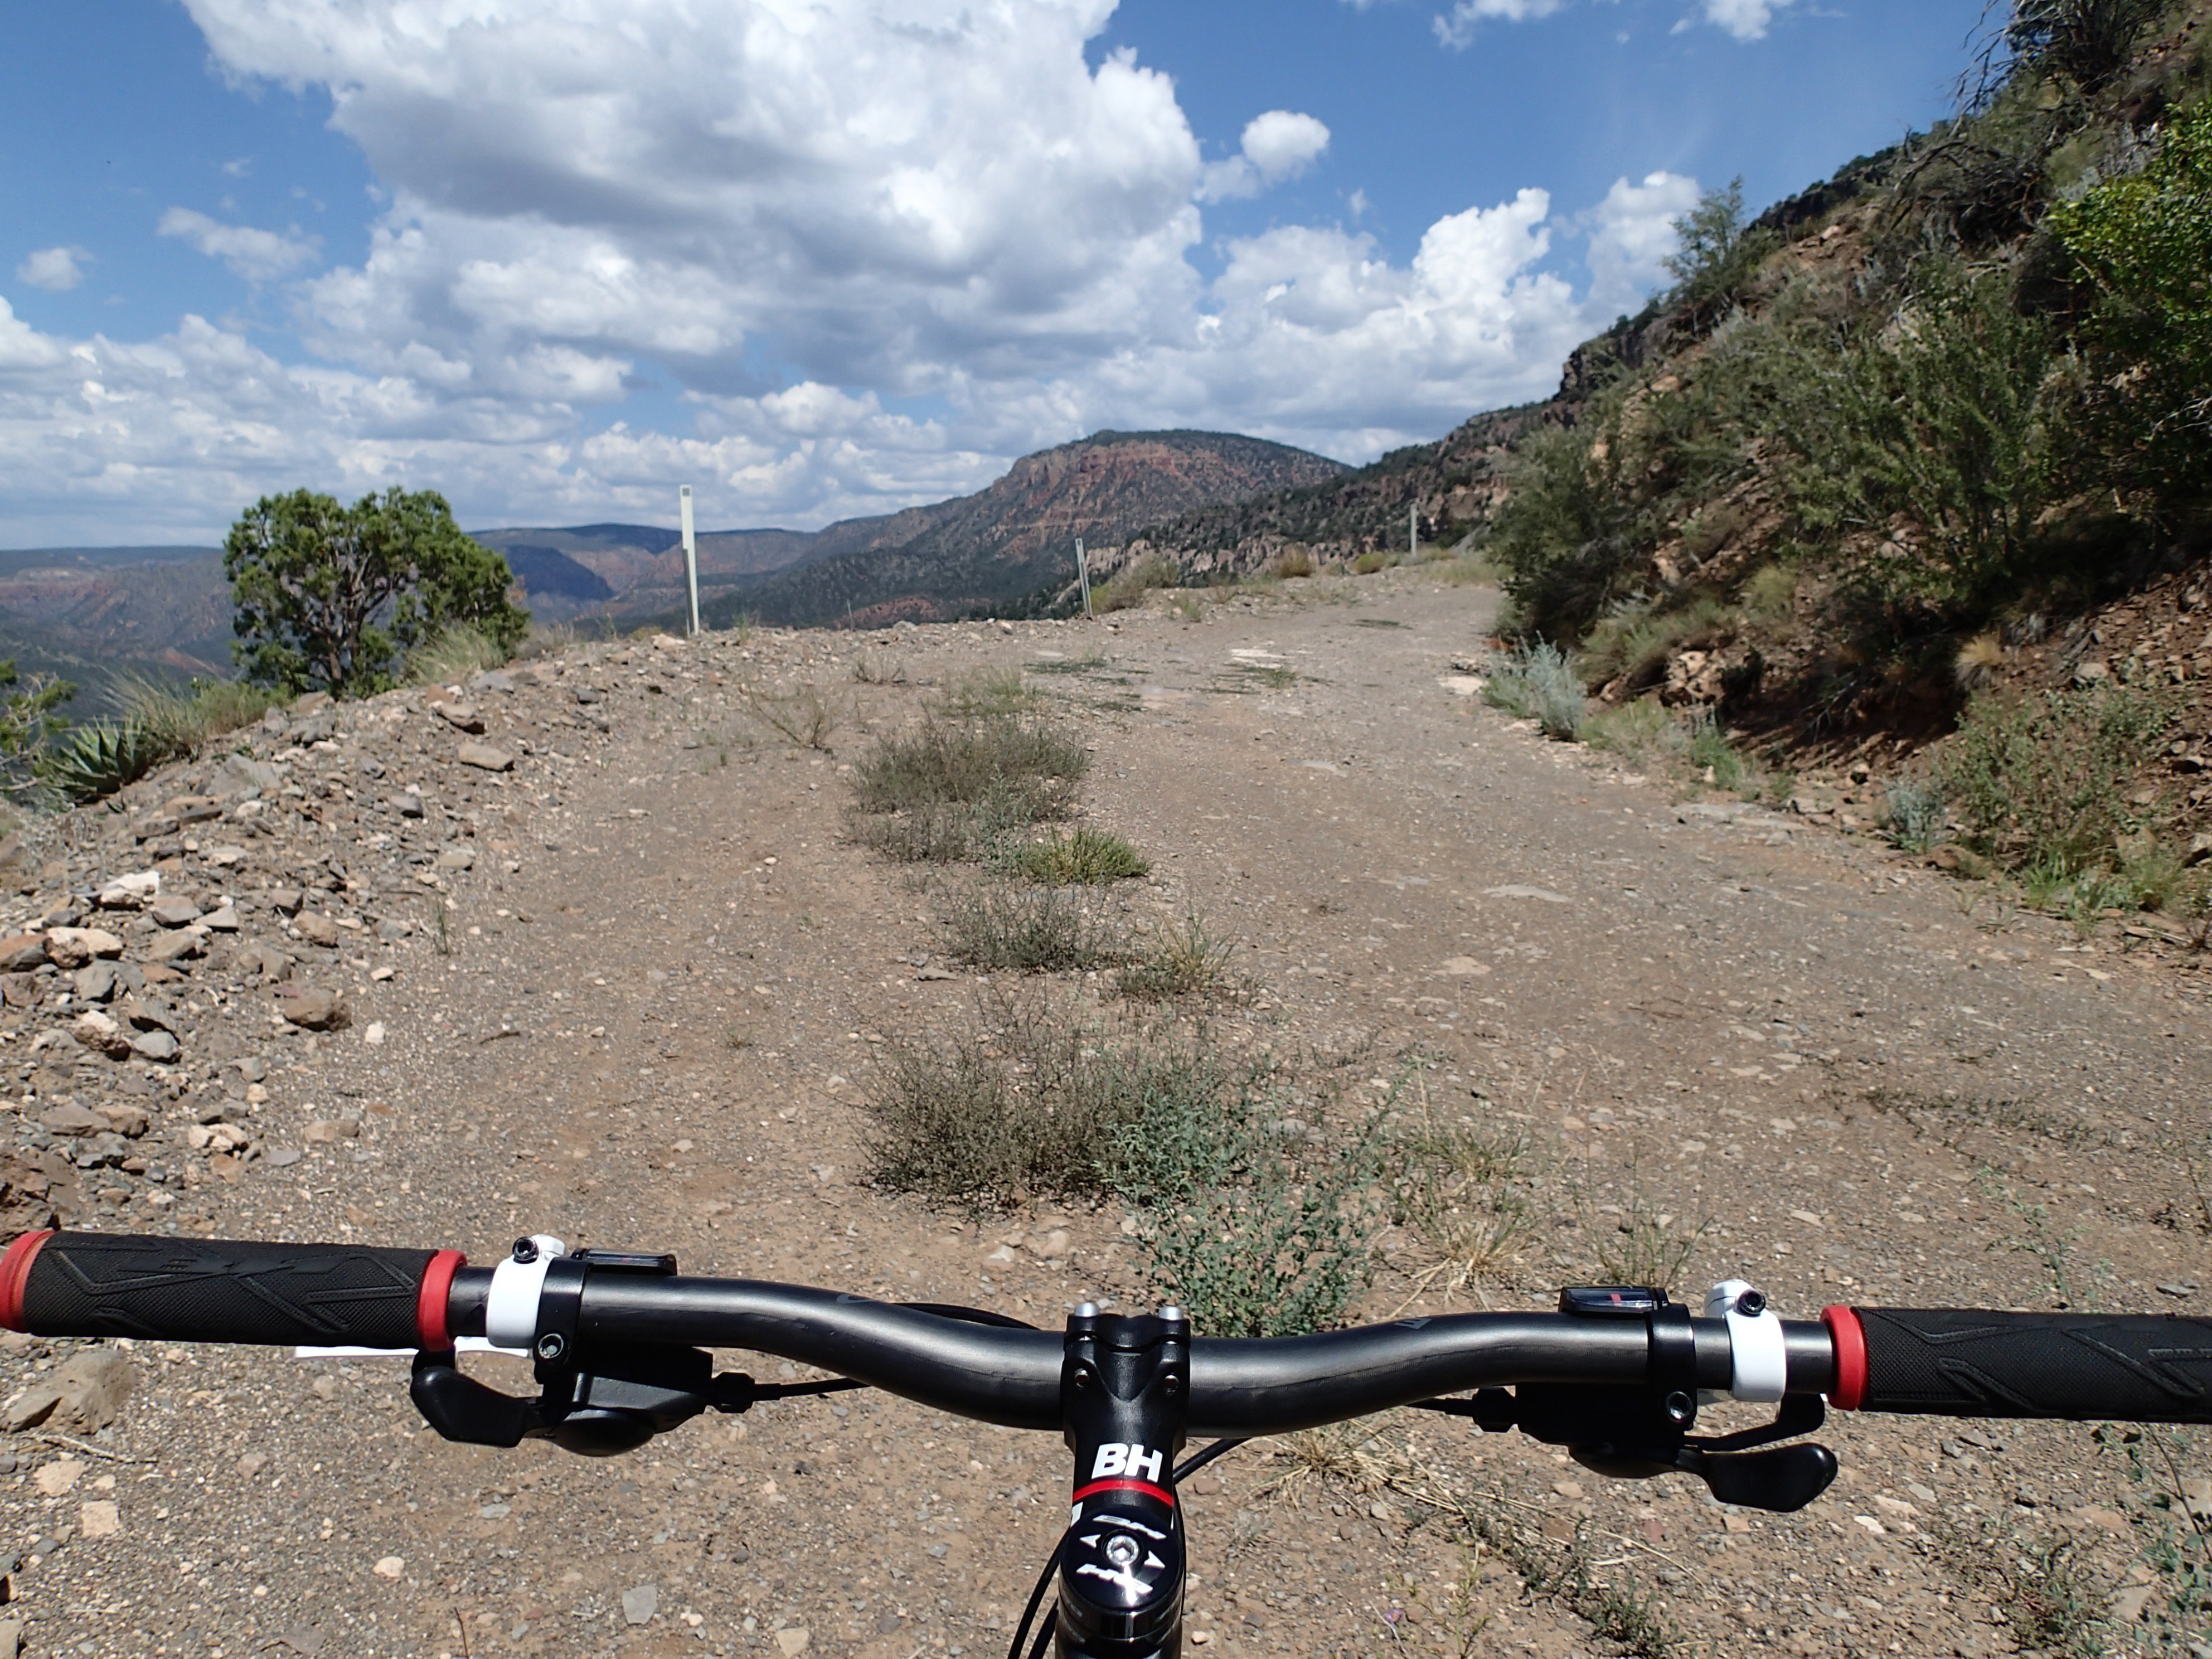
bicycle, vehicle, extreme sport, mountain bike, cycling, freeride, mountain biking, cycle sport, bicycle motocross